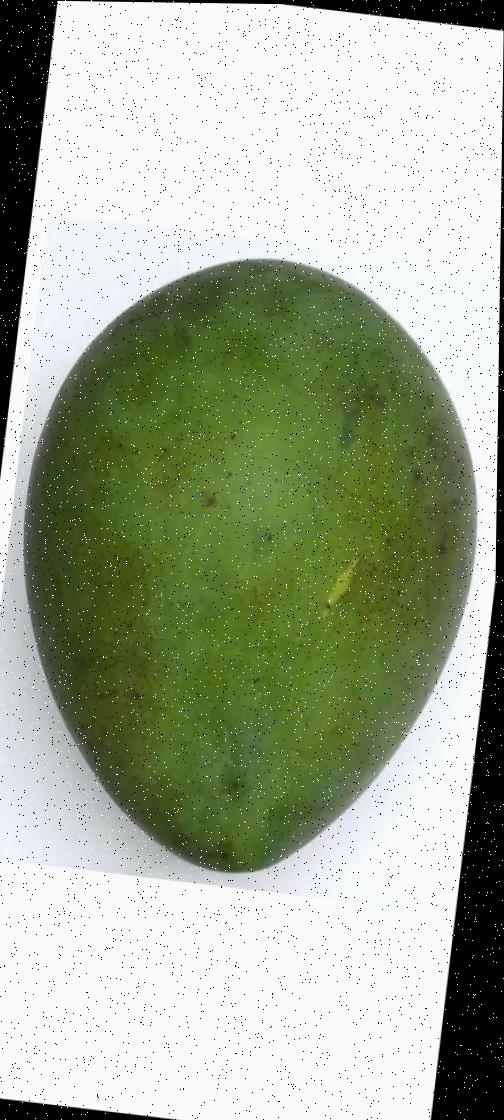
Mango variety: Harivanga